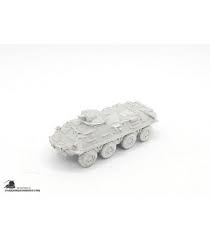
Label: BTR-60